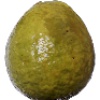
Label: guava